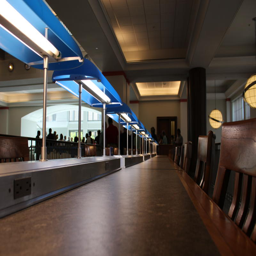
the collaborative space on the second floor has large tables with electrical outlets .